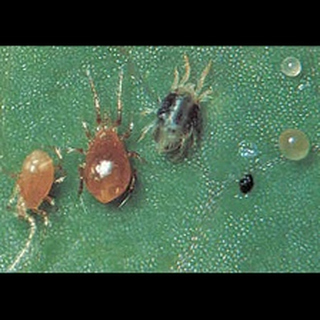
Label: wheat_mite